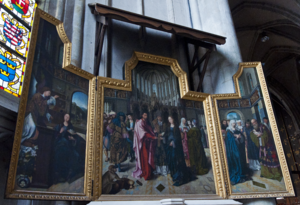
La liste des biens classés de la Communauté flamande de Belgique est une liste de biens culturels mobiliers classés situés Région flamande.